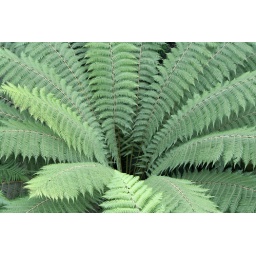
Looking down into an enormous fern plant in the Temperate House of Kew Gardens.